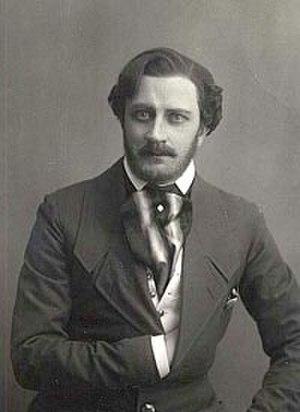
Vassili Ivanovitch Katchalov, né le 11 février 1875 à Wilna, dans l'Empire russe, et mort le 30 septembre 1948 à Moscou, en URSS, est un acteur russe, puis soviétique, de théâtre et de cinéma. Il sera parmi les treize premières personnes du domaine de la culture à se voir attribuer le titre d'Artiste du peuple de l'URSS en 1936.